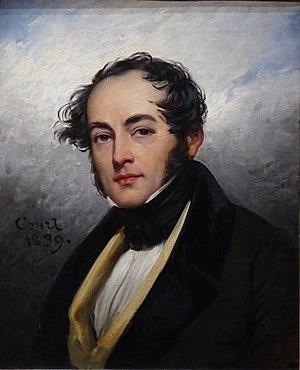
Huile sur toile - 62 x 50,5 cm Paris, Musée Carnavalet Photo
Charles-Paul de Kock est un romancier, auteur dramatique et librettiste français, né le 21 mai 1793 à Passy et mort le 29 août 1871 à Paris 10ᵉ.